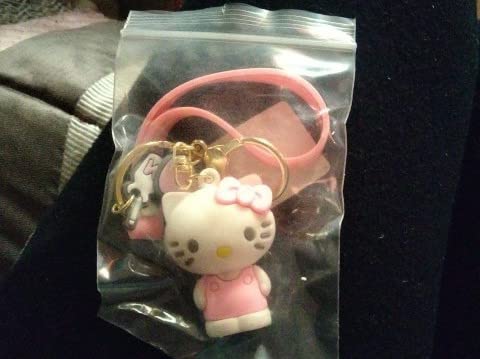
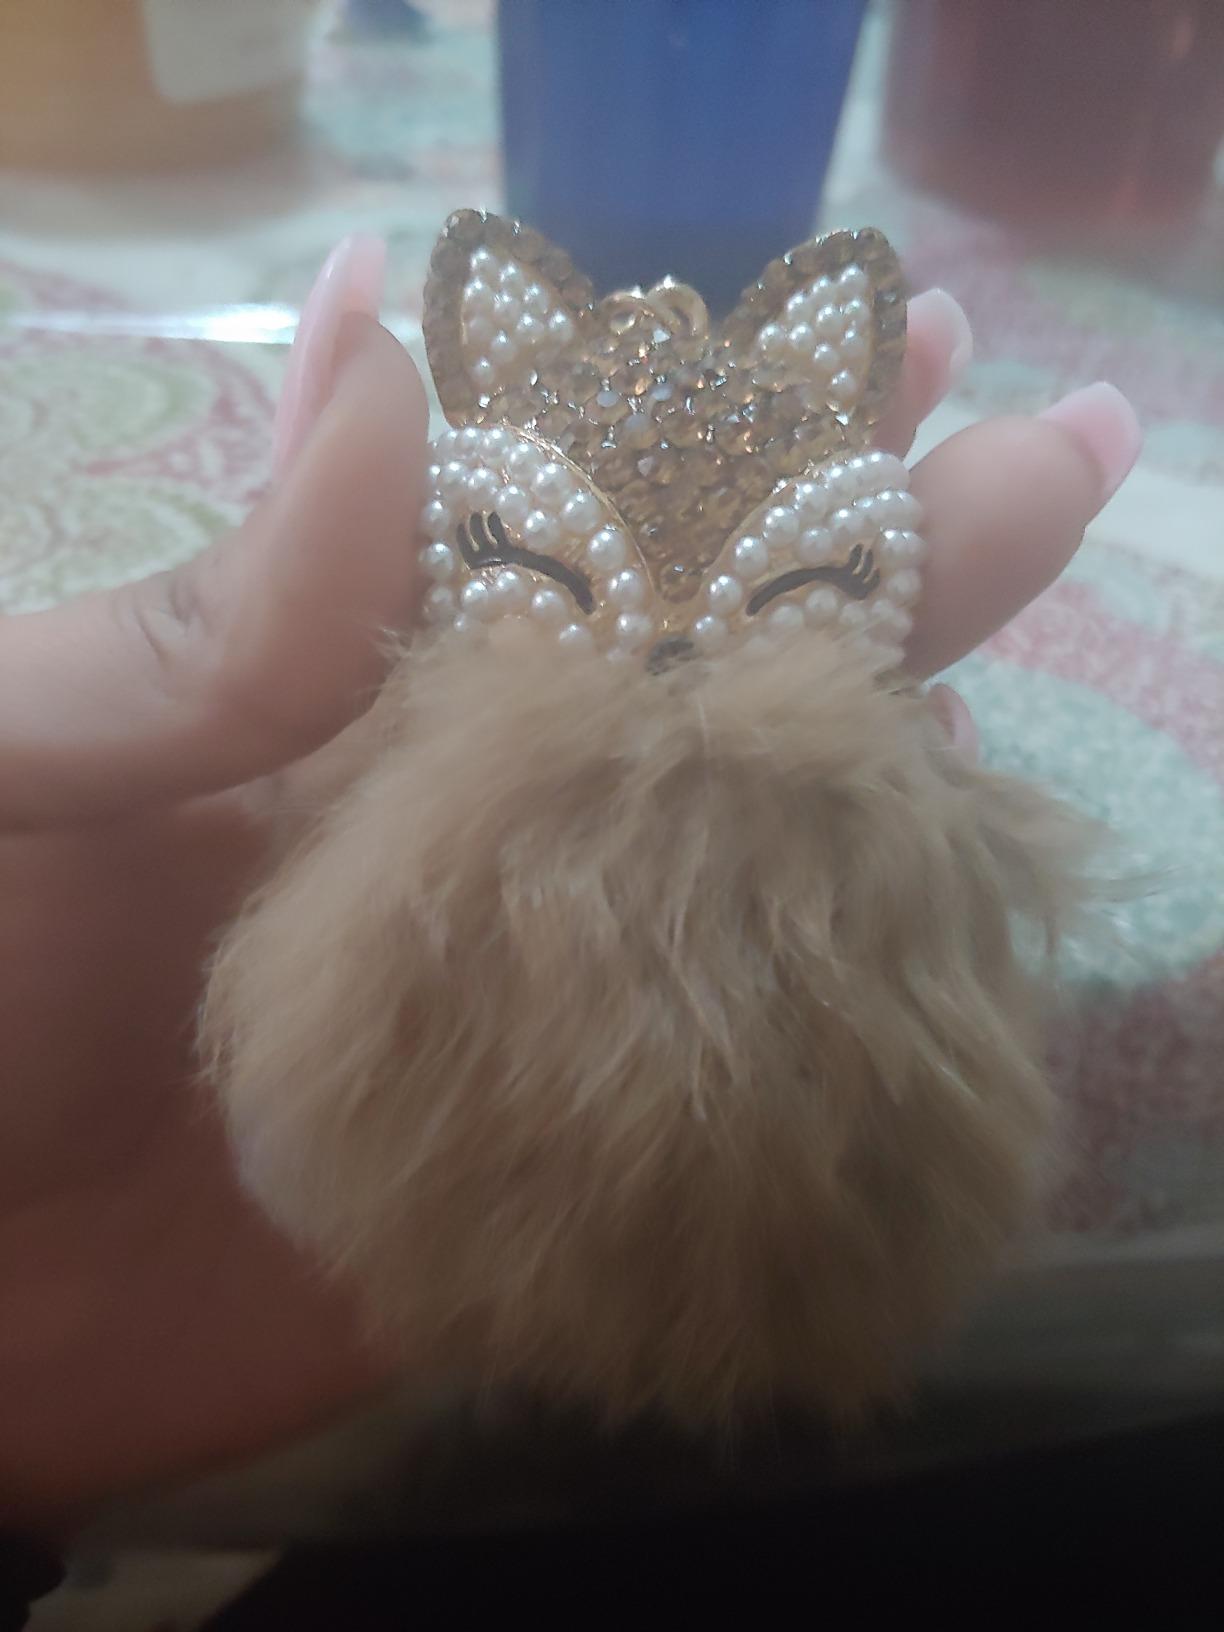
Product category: accessories_keychain
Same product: no